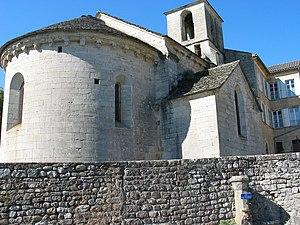
Chambonas est une commune française, située dans le département de l'Ardèche en région Auvergne-Rhône-Alpes.
L'église Saint-Martin de Chambonas dans le département de l'Ardèche est une église paroissiale classée au titre des monuments historiques.